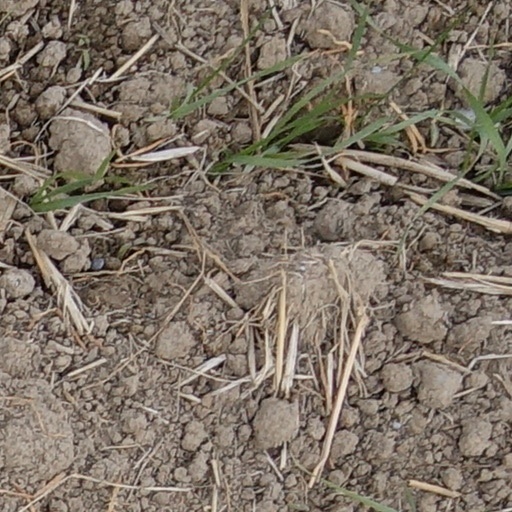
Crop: wheat